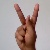
The image shows a hand gesture representing the letter 'K' in Indian Sign Language.